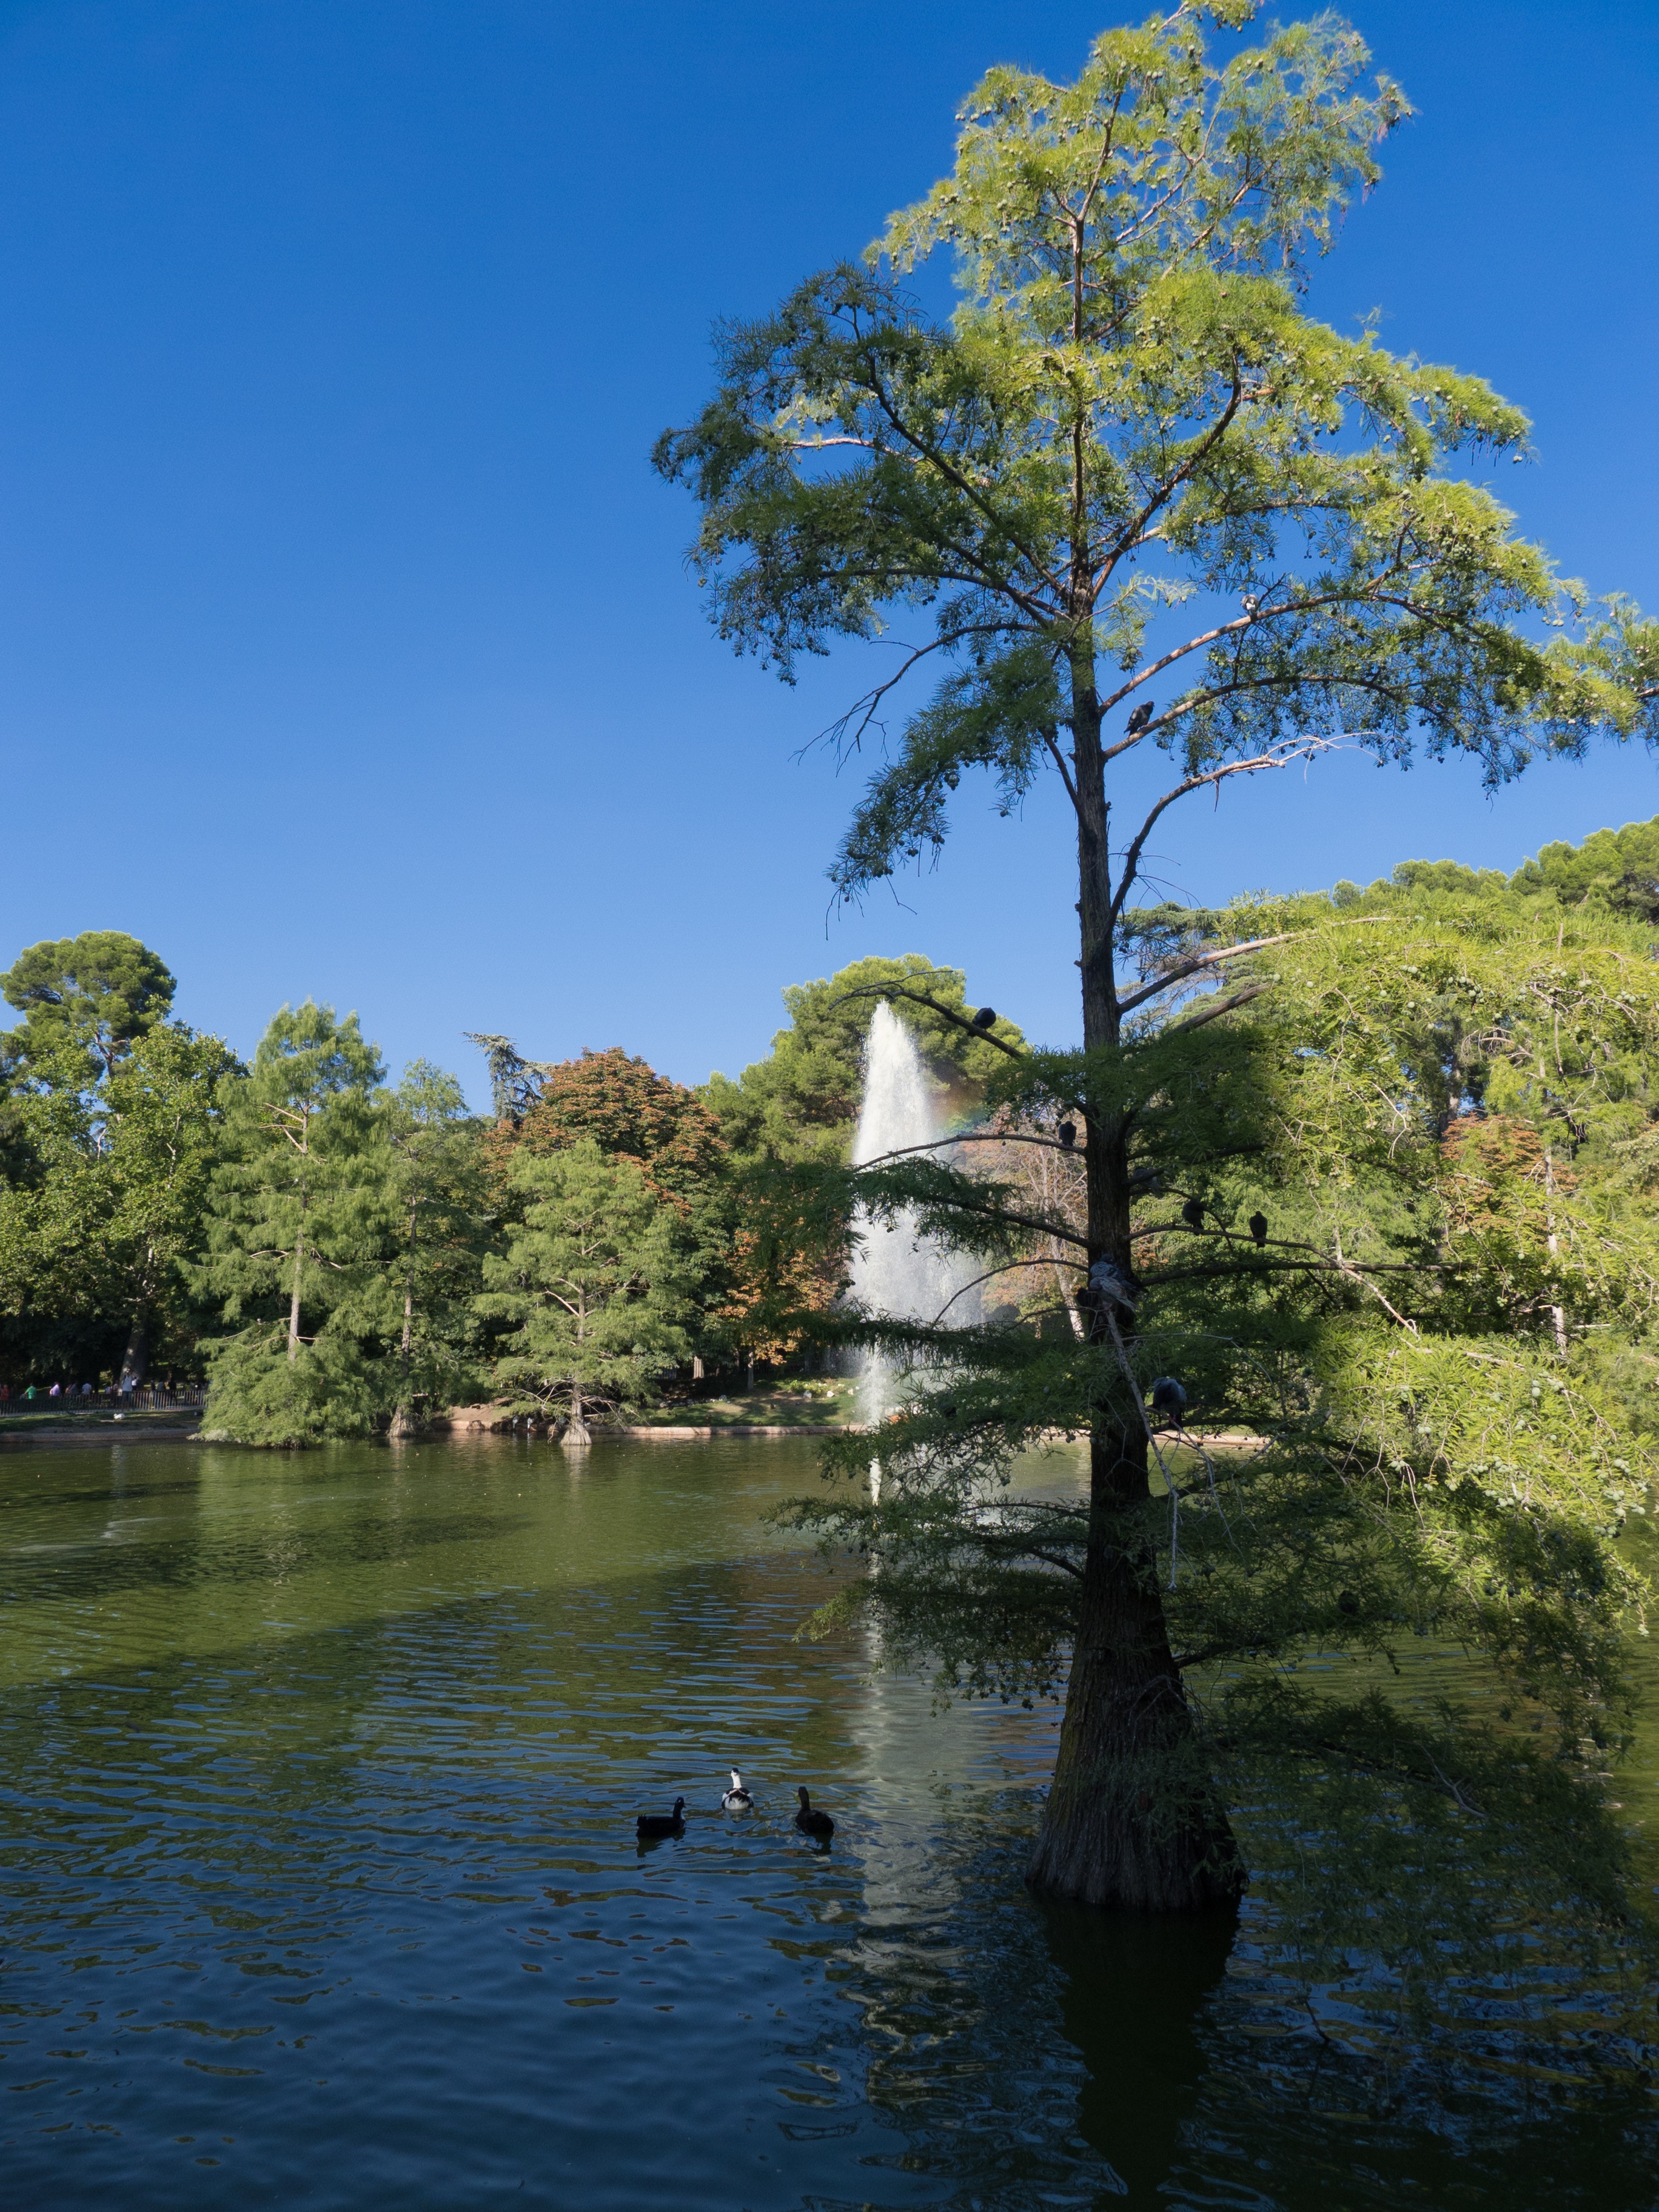
landscape, tree, water, nature, wilderness, mountain, plant, leaf, flower, lake, river, pond, reflection, autumn, garden, duck, madrid, beautiful, ducks, animal world, woody plant